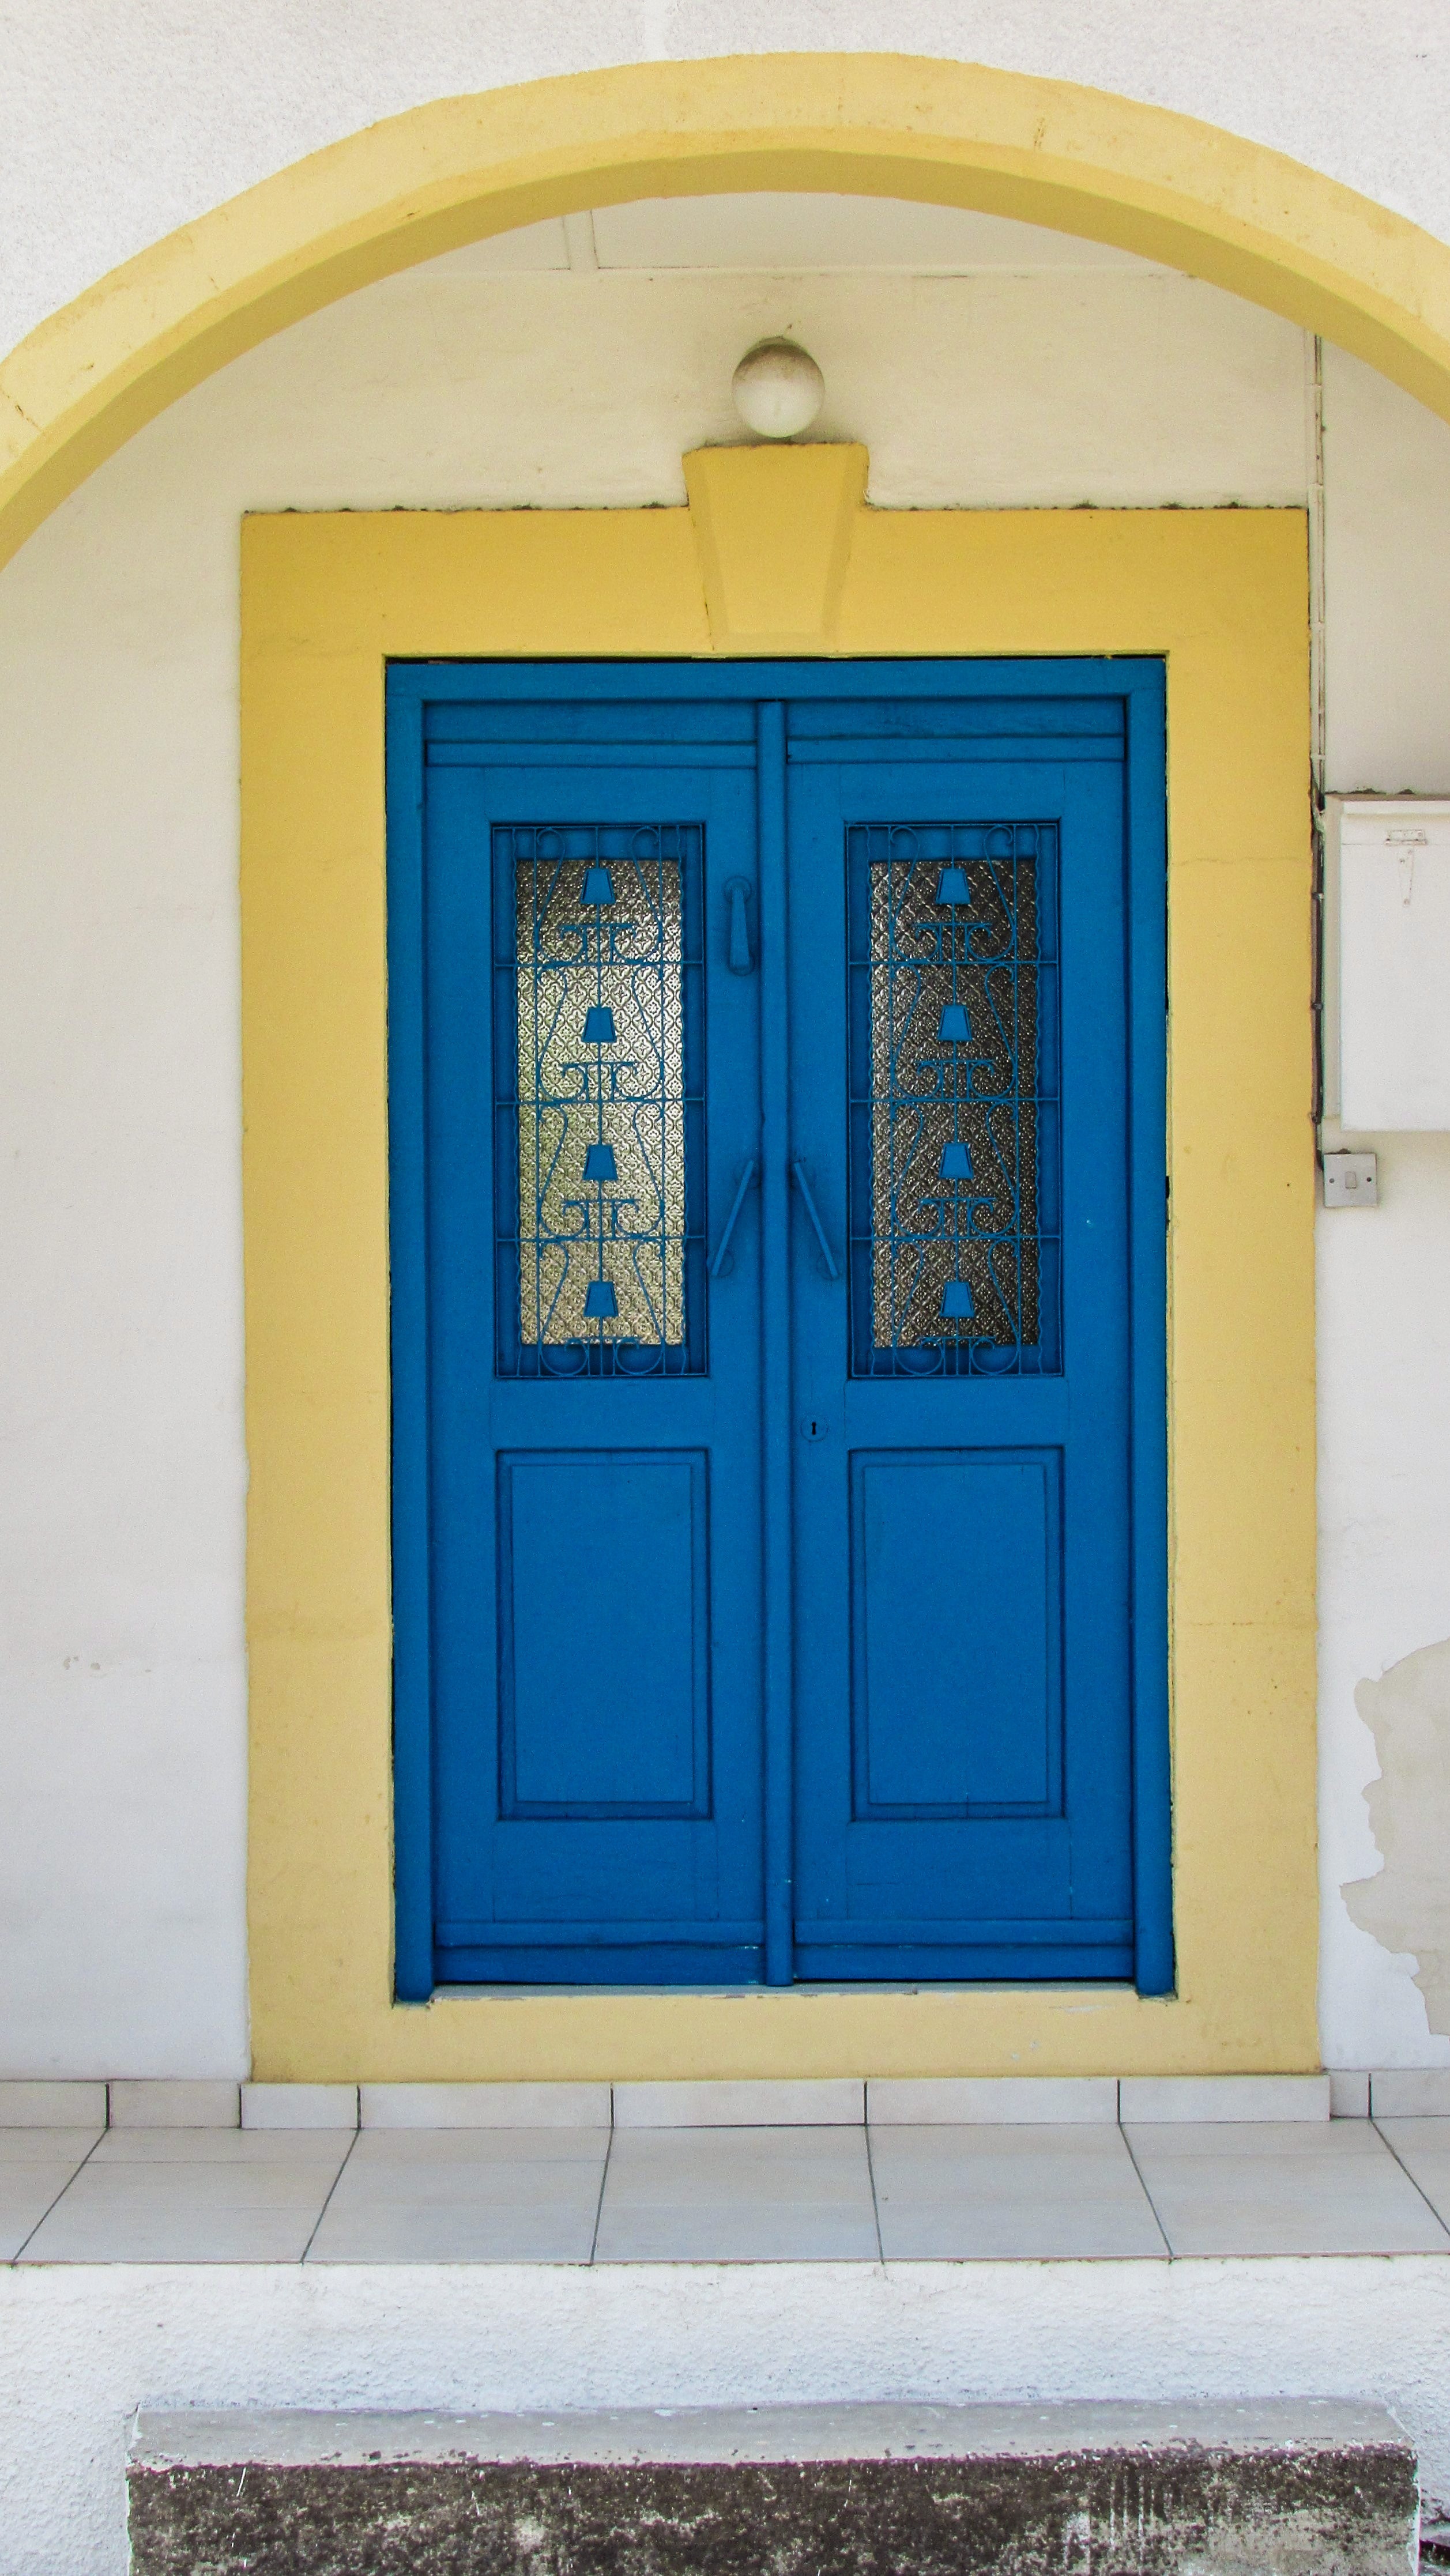
architecture, house, window, old, village, color, facade, blue, door, estate, traditional, cyprus, kalo chorio, sash window